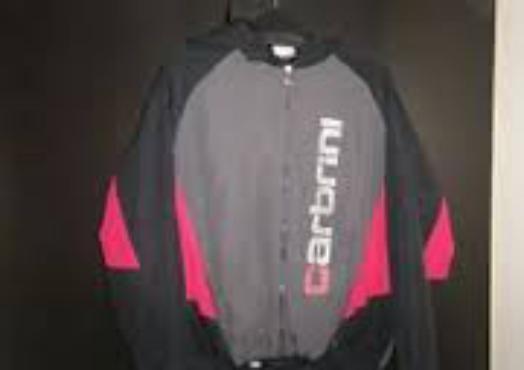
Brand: Carbrini
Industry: Clothes